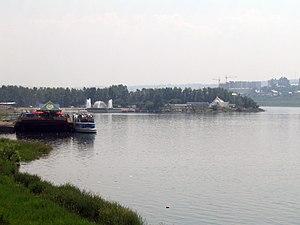
L'Angara est une rivière de Sibérie, en Russie. Elle est l'unique émissaire du lac Baïkal et coule dans l'oblast d'Irkoutsk, puis dans le kraï de Krasnoïarsk, en Sibérie orientale. C'est un affluent de l'Ienisseï en rive droite.